Naruto: Shippuden season 13

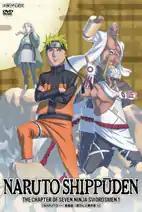
Season 13 Cover

The episodes from the thirteenth season of the anime series "" are based on Part II of the setting of "Naruto" manga series by Masashi Kishimoto. The episodes are directed by Hayato Date and produced by Pierrot and TV Tokyo. The season focuses on the Fourth Great Ninja War between Naruto Uzumaki and the Hidden Villages' ninja against the forces under the masked ninja Tobi and Kabuto Yakushi. There is also a side story arc. The thirteenth season began airing on August 23, 2012 on TV Tokyo and ended on January 10, 2013.